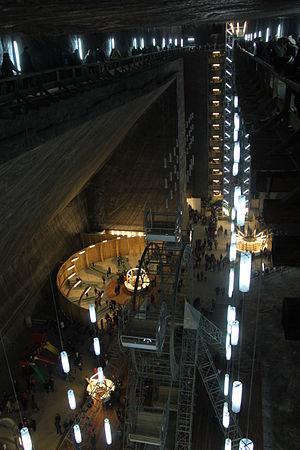
Turda est une ville de Transylvanie en Roumanie, dans le județ de Cluj. Turda se trouve à 30 km au sud-est de Cluj-Napoca.
La « mine de sel de Turda » est une ancienne mine de sel de Roumanie transformée en centre de loisirs et de santé qui se trouve dans le lieu-dit Durgău-Valea Sărată de Turda en Transylvanie. L'entrée dans la mine se fait soit dans le quartier de Turda Nouă par la rue Salinelor 54A, soit dans le centre touristique Salina-Durgău où se trouve l'entrée principale.